Thyssagetae

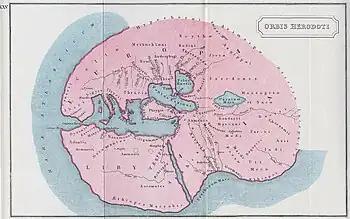
Map depicting the world as described by Herodotus, with the Thyssagetae on the northern banks of the 'Palus Maeotis'

The Thyssagetae were an ancient tribe described by Herodotus as occupying a district to the north-east of Scythia, separated from the Budini by a "desert" that took seven days to cross. The Thyssagetae therefore seem to have occupied the southern end of the Ural Mountains, north of the Caspian Sea.